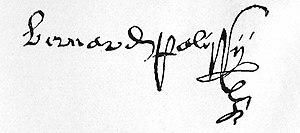
Signature de Bernard Palissy
Bernard Palissy, probablement né à Saint-Avit ou à Agen vers 1510 et mort à Paris, à la Bastille en 1589 ou 1590, est un potier, émailleur, peintre, artisan verrier, écrivain et savant français. Il appartient à l'École française de la Renaissance.